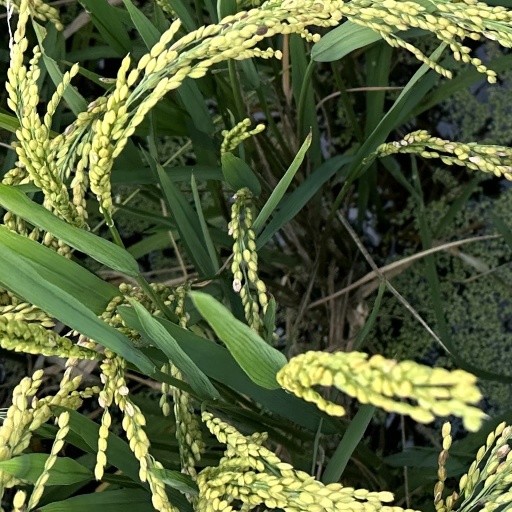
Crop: rice